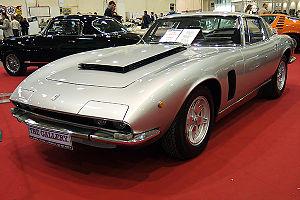
Iso Motors est un constructeur italien d'automobiles et de motocyclettes qui a disparu le 31 décembre 1974. Fondée en 1939 à Gênes sous le nom d'Isothermos par l'ingénieur Renzo Rivolta, cette société, qui fabriquait initialement des radiateurs et des réfrigérateurs, s'est déplacée à Bresso en 1942 puis s'est lancée dans la construction de motocyclettes en 1949. Elle a pris le nom d'Iso Autoveicoli Spa en 1952, d'Iso Rivolta en 1962, puis d'Iso Motors en 1973. À la mort de son fondateur en 1966, c'est son fils Piero qui en a pris les commandes. Après 46 ans de silence, la marque annonce son retour en 2020 avec une production exclusive et très limitée d'un nouveau véhicule, la GTZ.